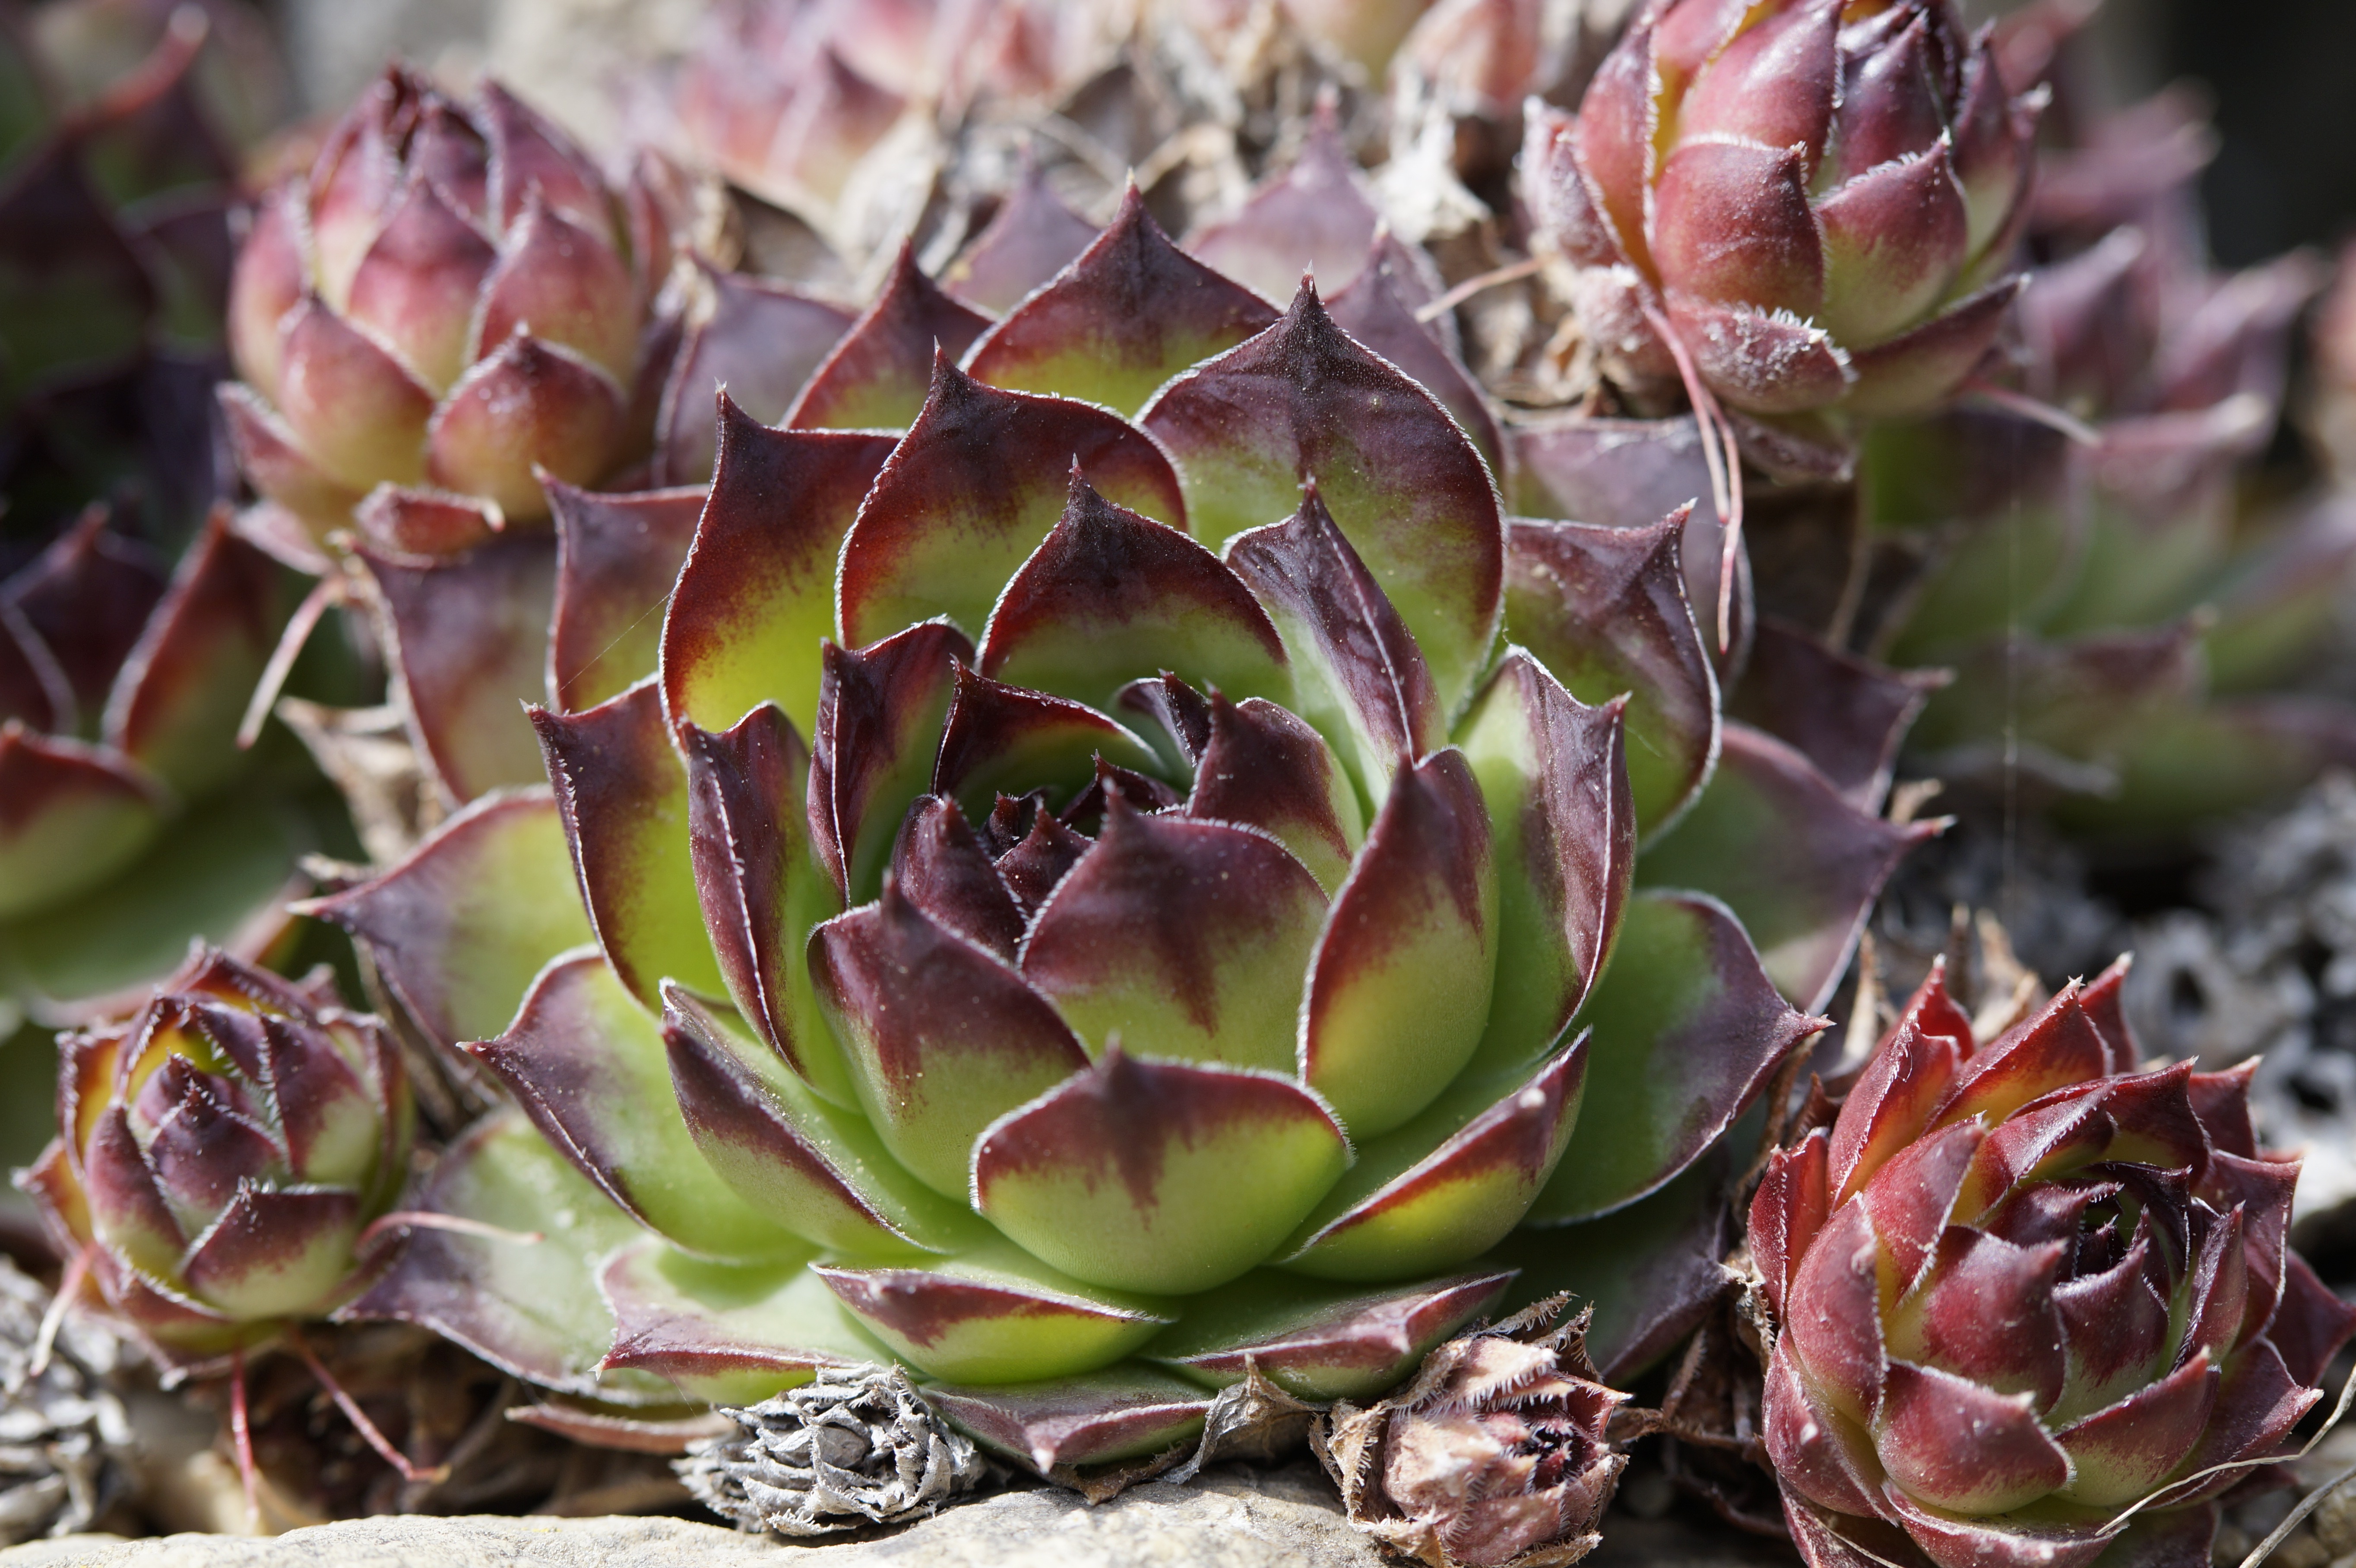
structure, plant, flower, petal, food, produce, vegetable, botany, flora, rock garden, artichoke, thistle, exotic, floristry, succulents, flowering plant, daisy family, land plant